Brittany Ferries

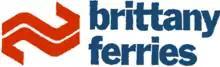
Brittany Ferries logo until 1984

BAI (Bretagne Angleterre Irlande) S.A. was founded by Alexis Gourvennec. Working with fellow Breton farmers, Gourvennec lobbied for improvements to Brittany's infrastructure, including better roads, telephone network, education and port access. By 1972 he had successfully secured funding and work to develop a deep-water port at Roscoff. Gourvennec had no desire to run a ferry service, but existing operators showed little appetite for the opportunity.